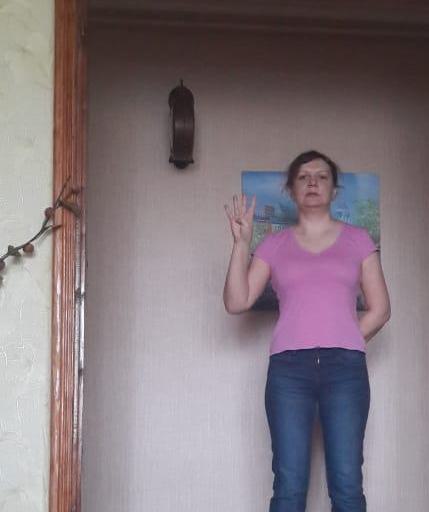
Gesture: four